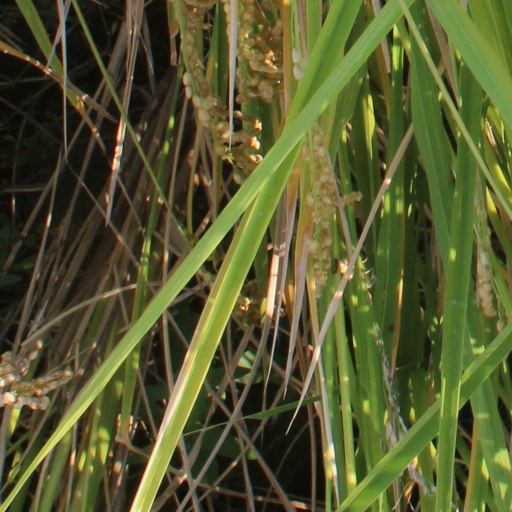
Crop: rice